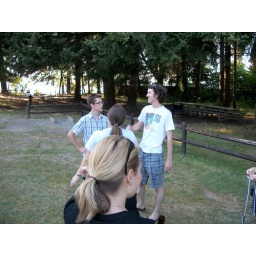
Rehearsal in the horse shoe lane